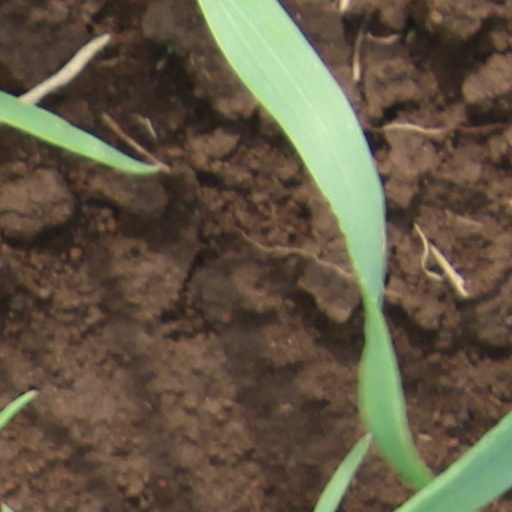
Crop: wheat